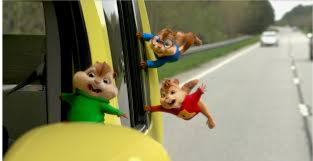
Portrait style: Cartoon Portrait